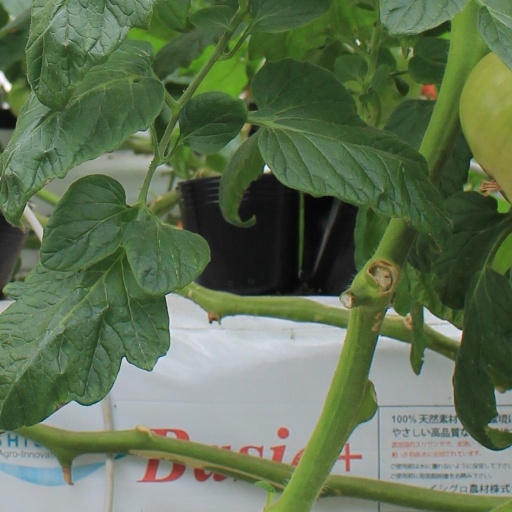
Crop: tomato